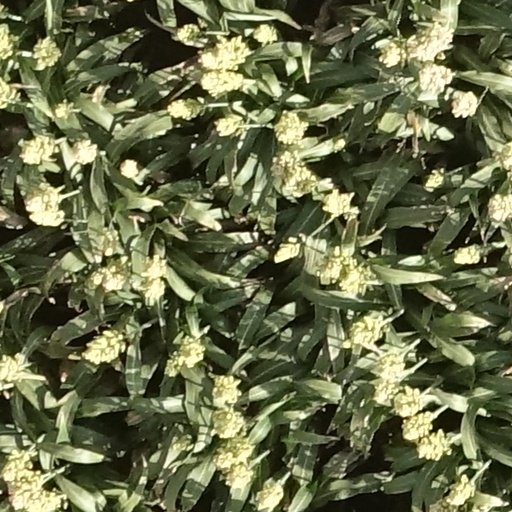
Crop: sorghum